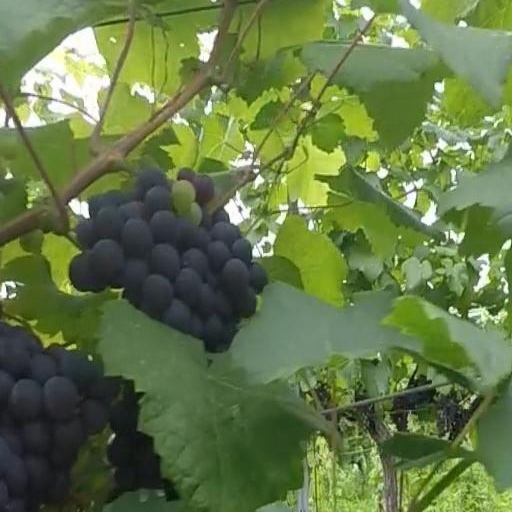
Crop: grape